Manabí Province

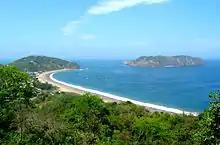
Comuna Salango

Manabí is a province in the Republic of Ecuador. Its capital is Portoviejo. The province is named after the Manabí people.